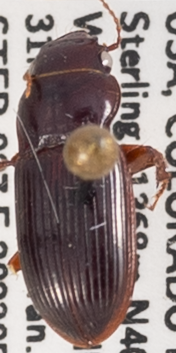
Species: Cratacanthus dubius
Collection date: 2023-05-31
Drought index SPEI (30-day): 1.498
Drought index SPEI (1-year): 0.17
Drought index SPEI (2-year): -1.69